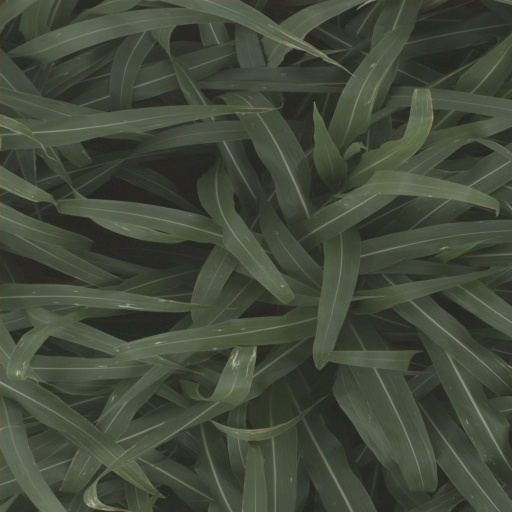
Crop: sorghum